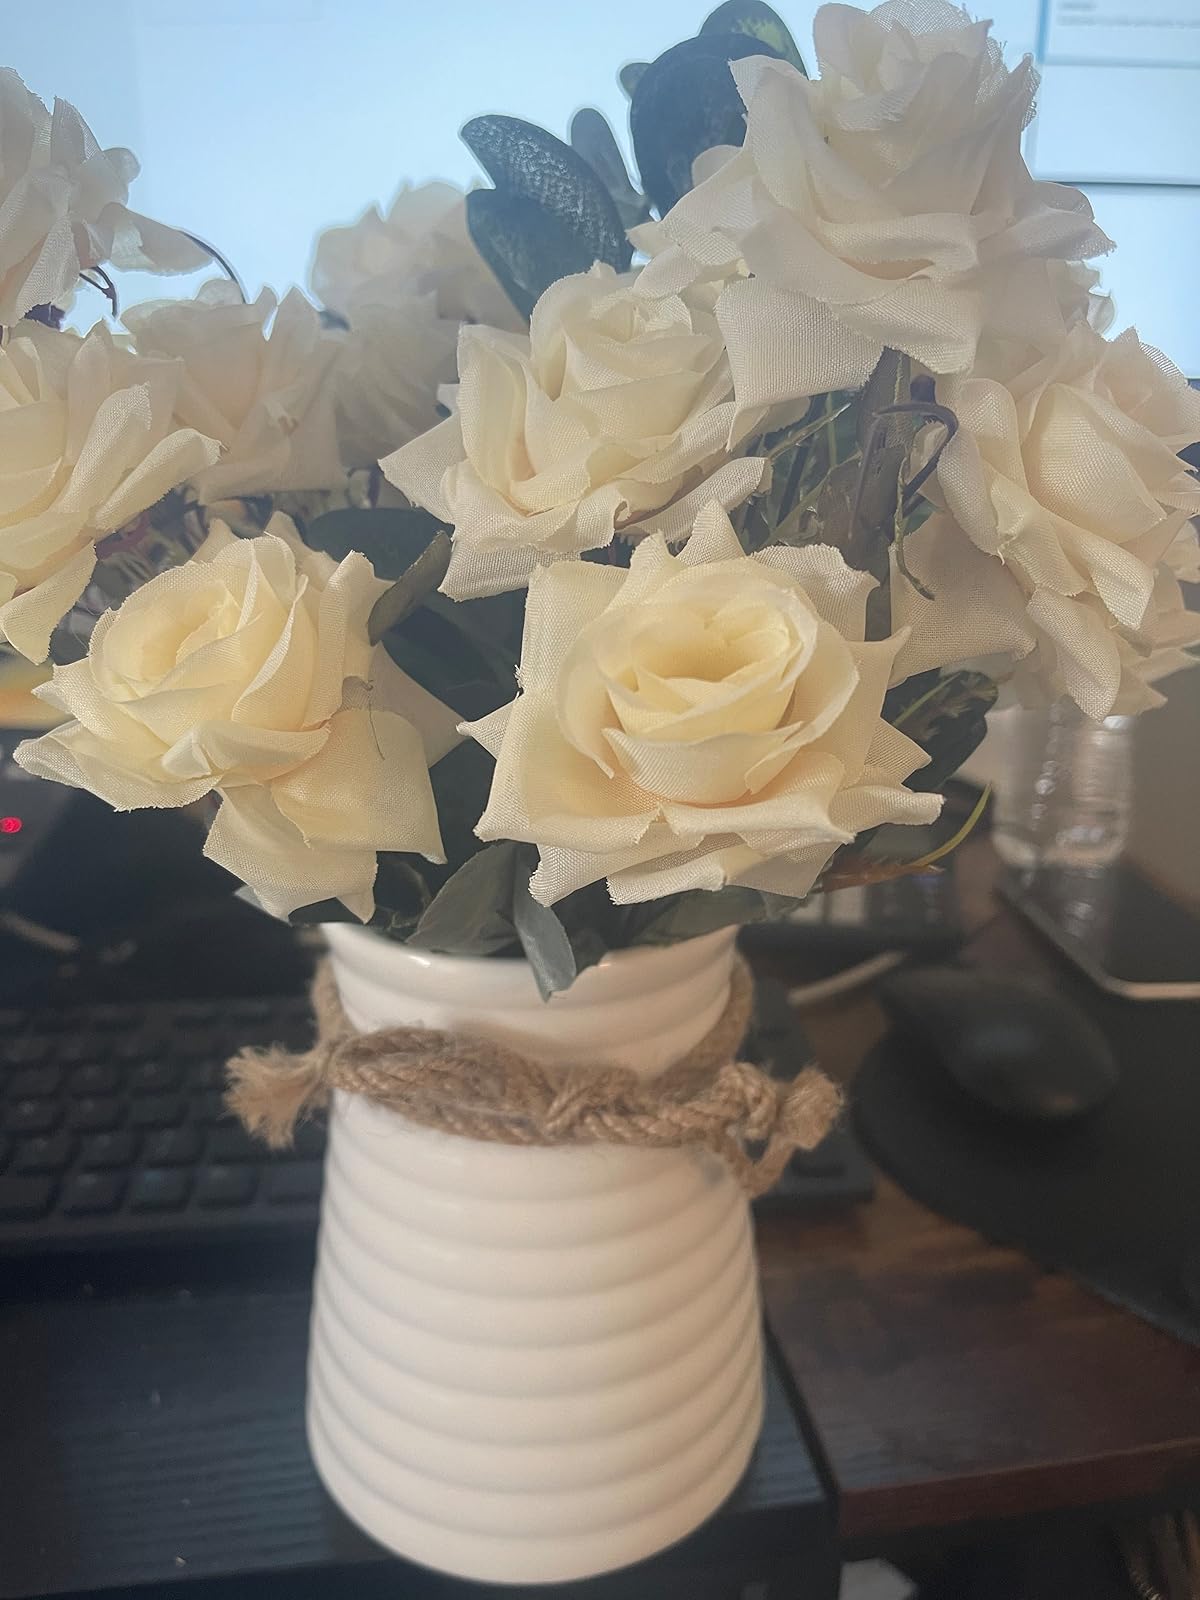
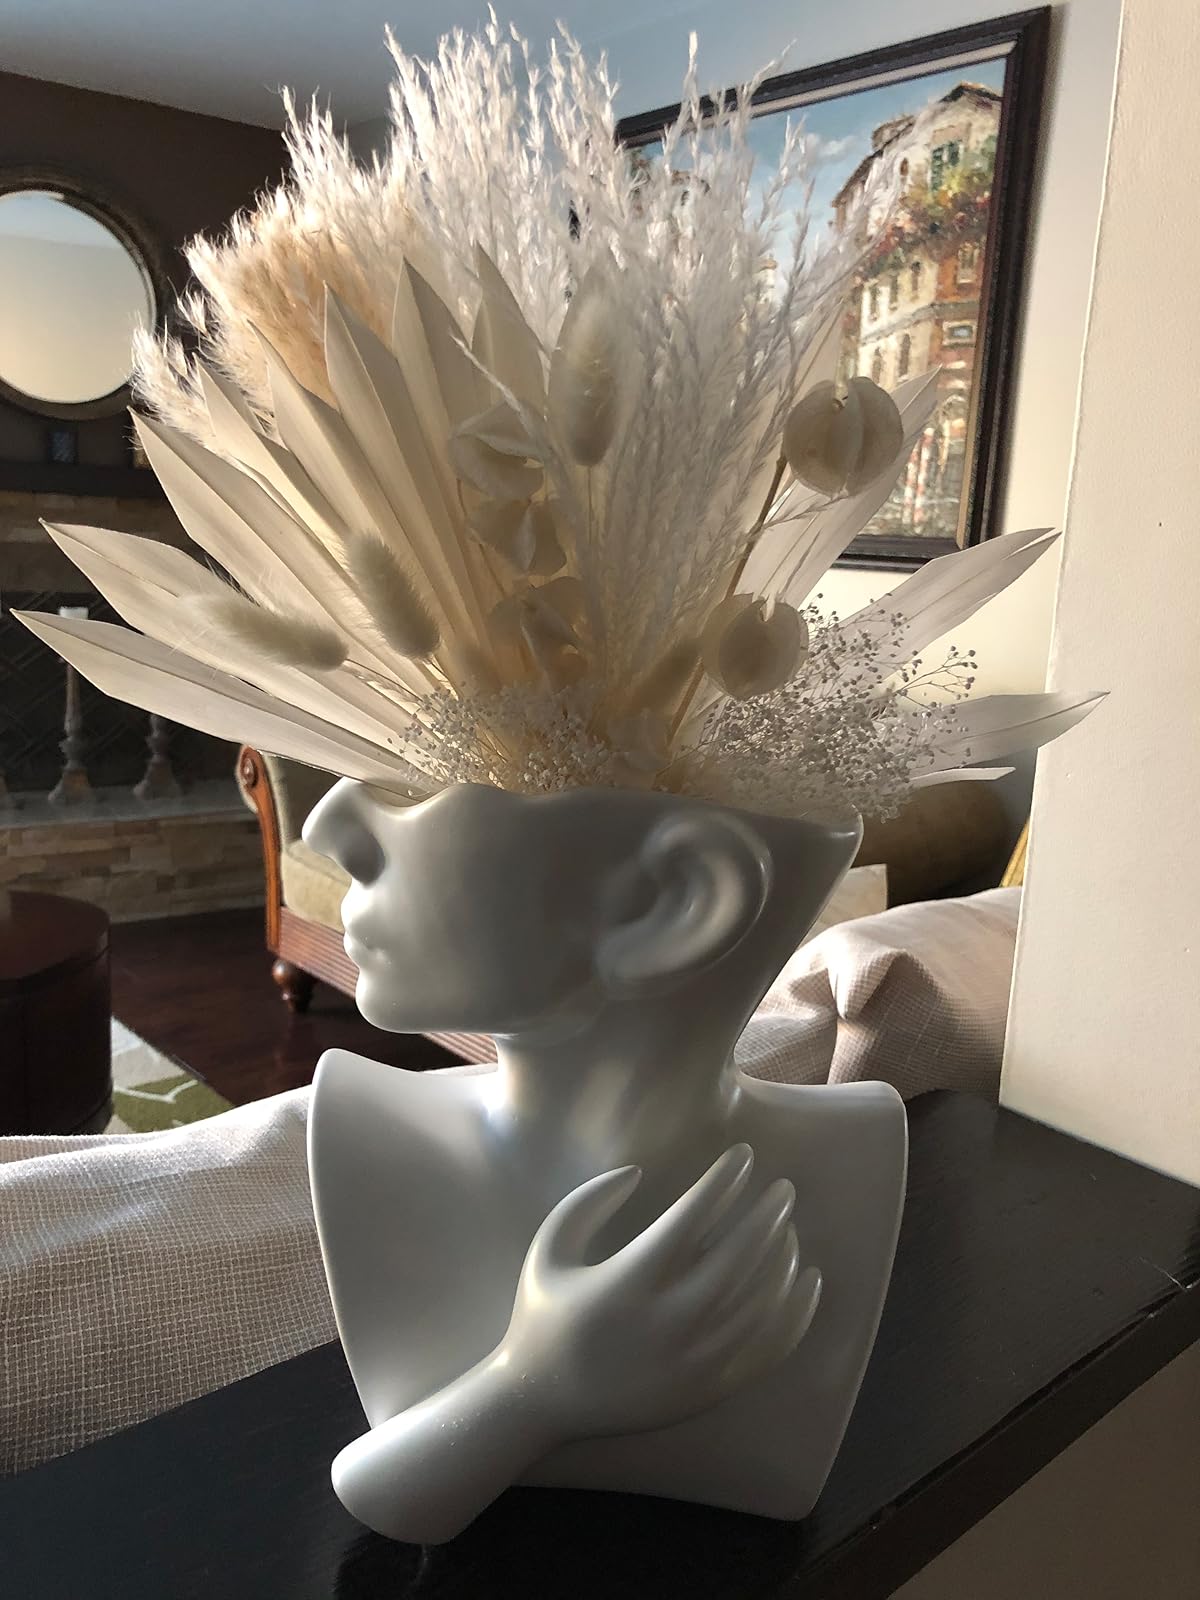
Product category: vase
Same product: no